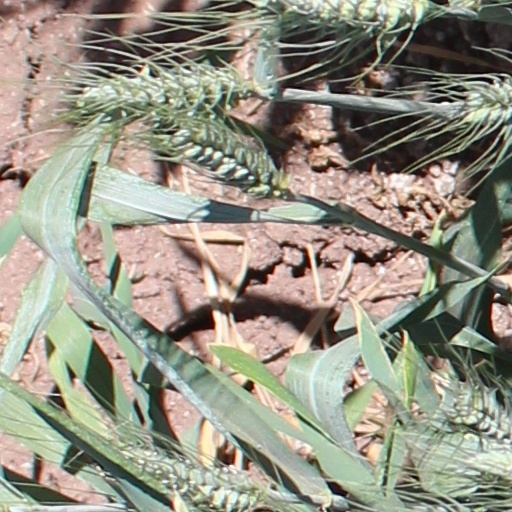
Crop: wheat